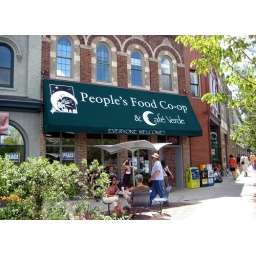
Judging by the name the the people sitting on the sidewalk by the newspaper machines I'm guessing this is a popular store with hippies.